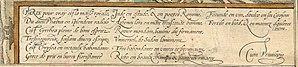
Poème de 14 vers inscrit dans une cartouche figurant en bas et à droite sur le plan de Braun and Hogenberg (c.1530, publié en 1572, édition of 1593).
Le plan de Braun et Hogenberg est un plan de Paris du XVIᵉ siècle. En raison d'une illustration comportant trois petits personnages, on lui a donné le surnom de « plan aux trois personnages ».